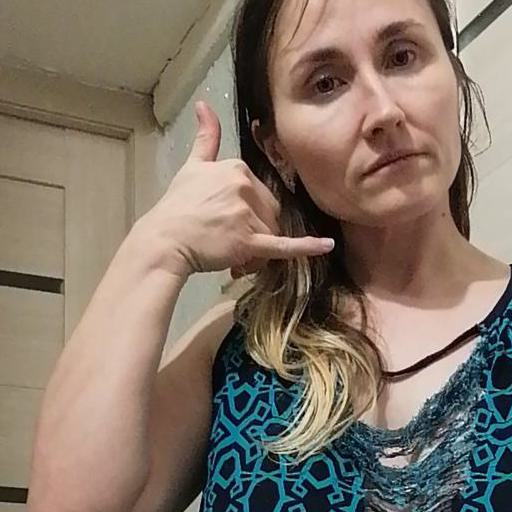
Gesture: call